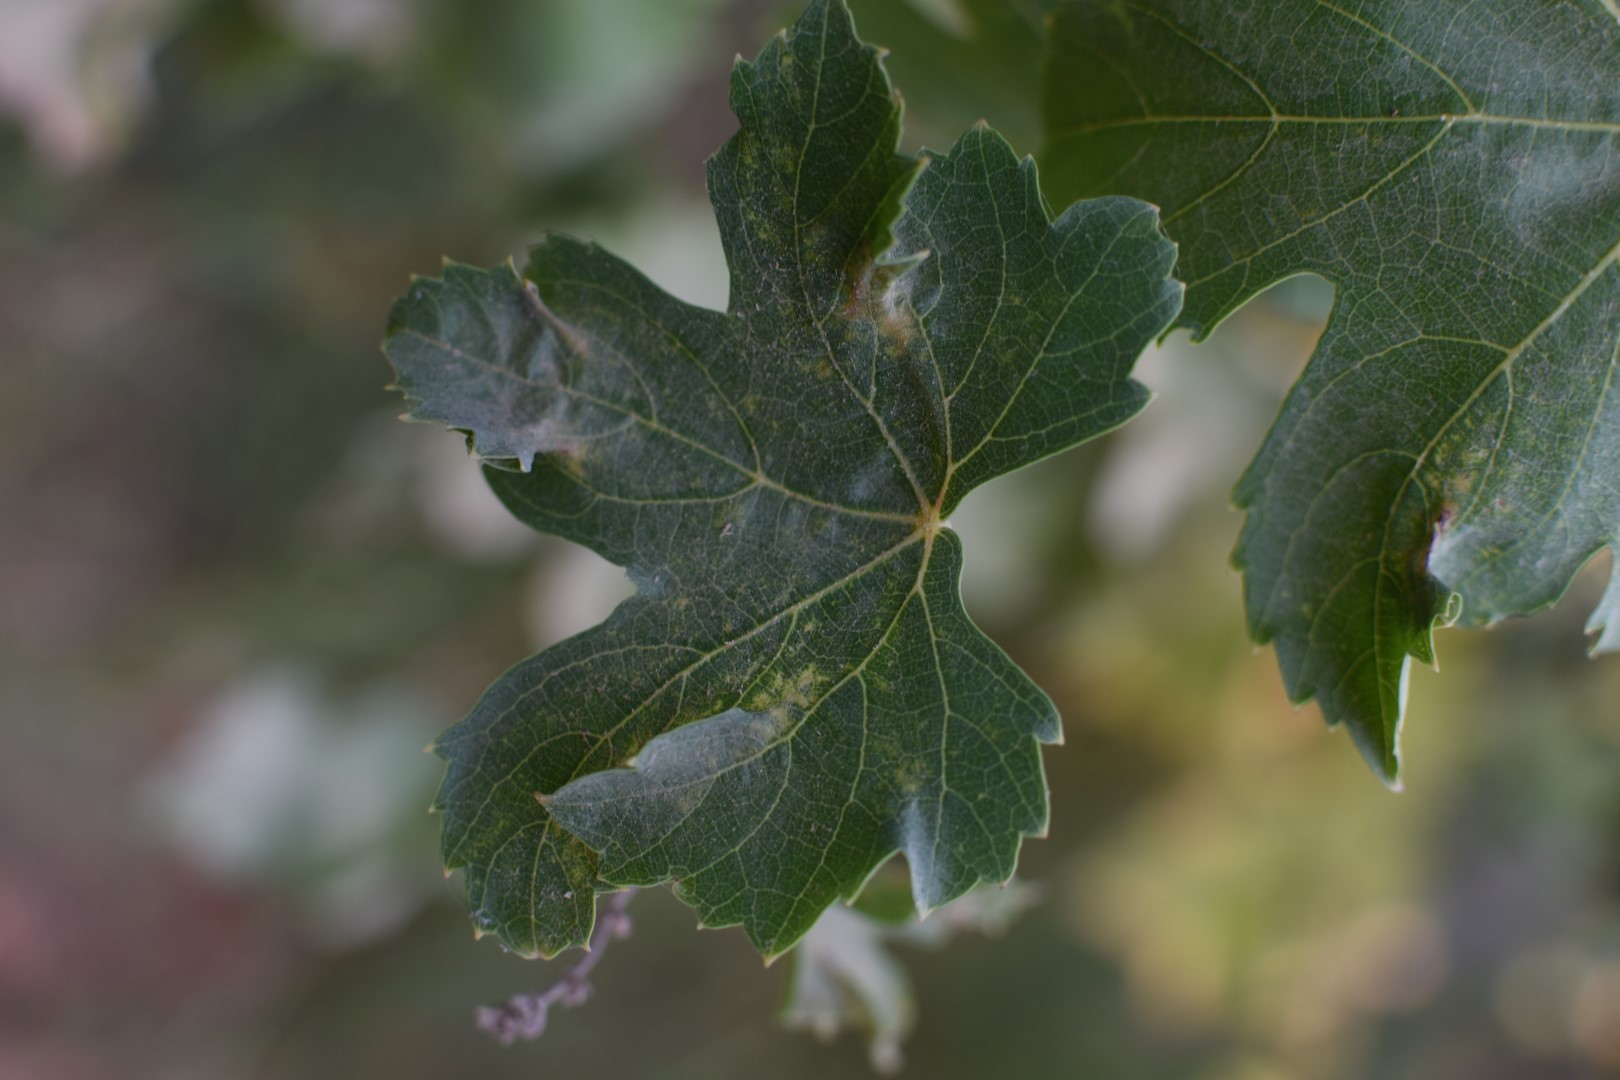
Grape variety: Thompson Seedless